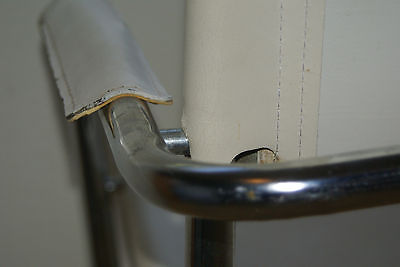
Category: chair